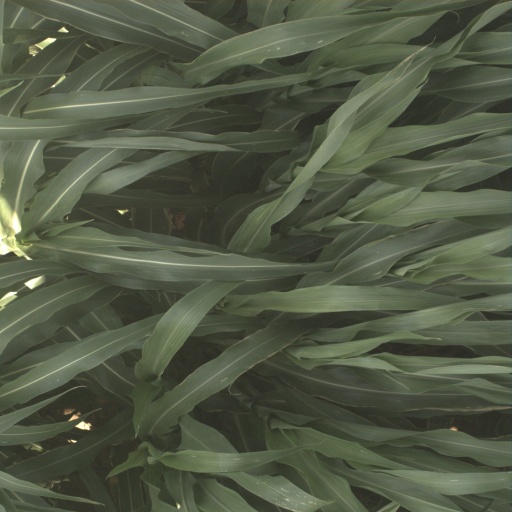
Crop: sorghum